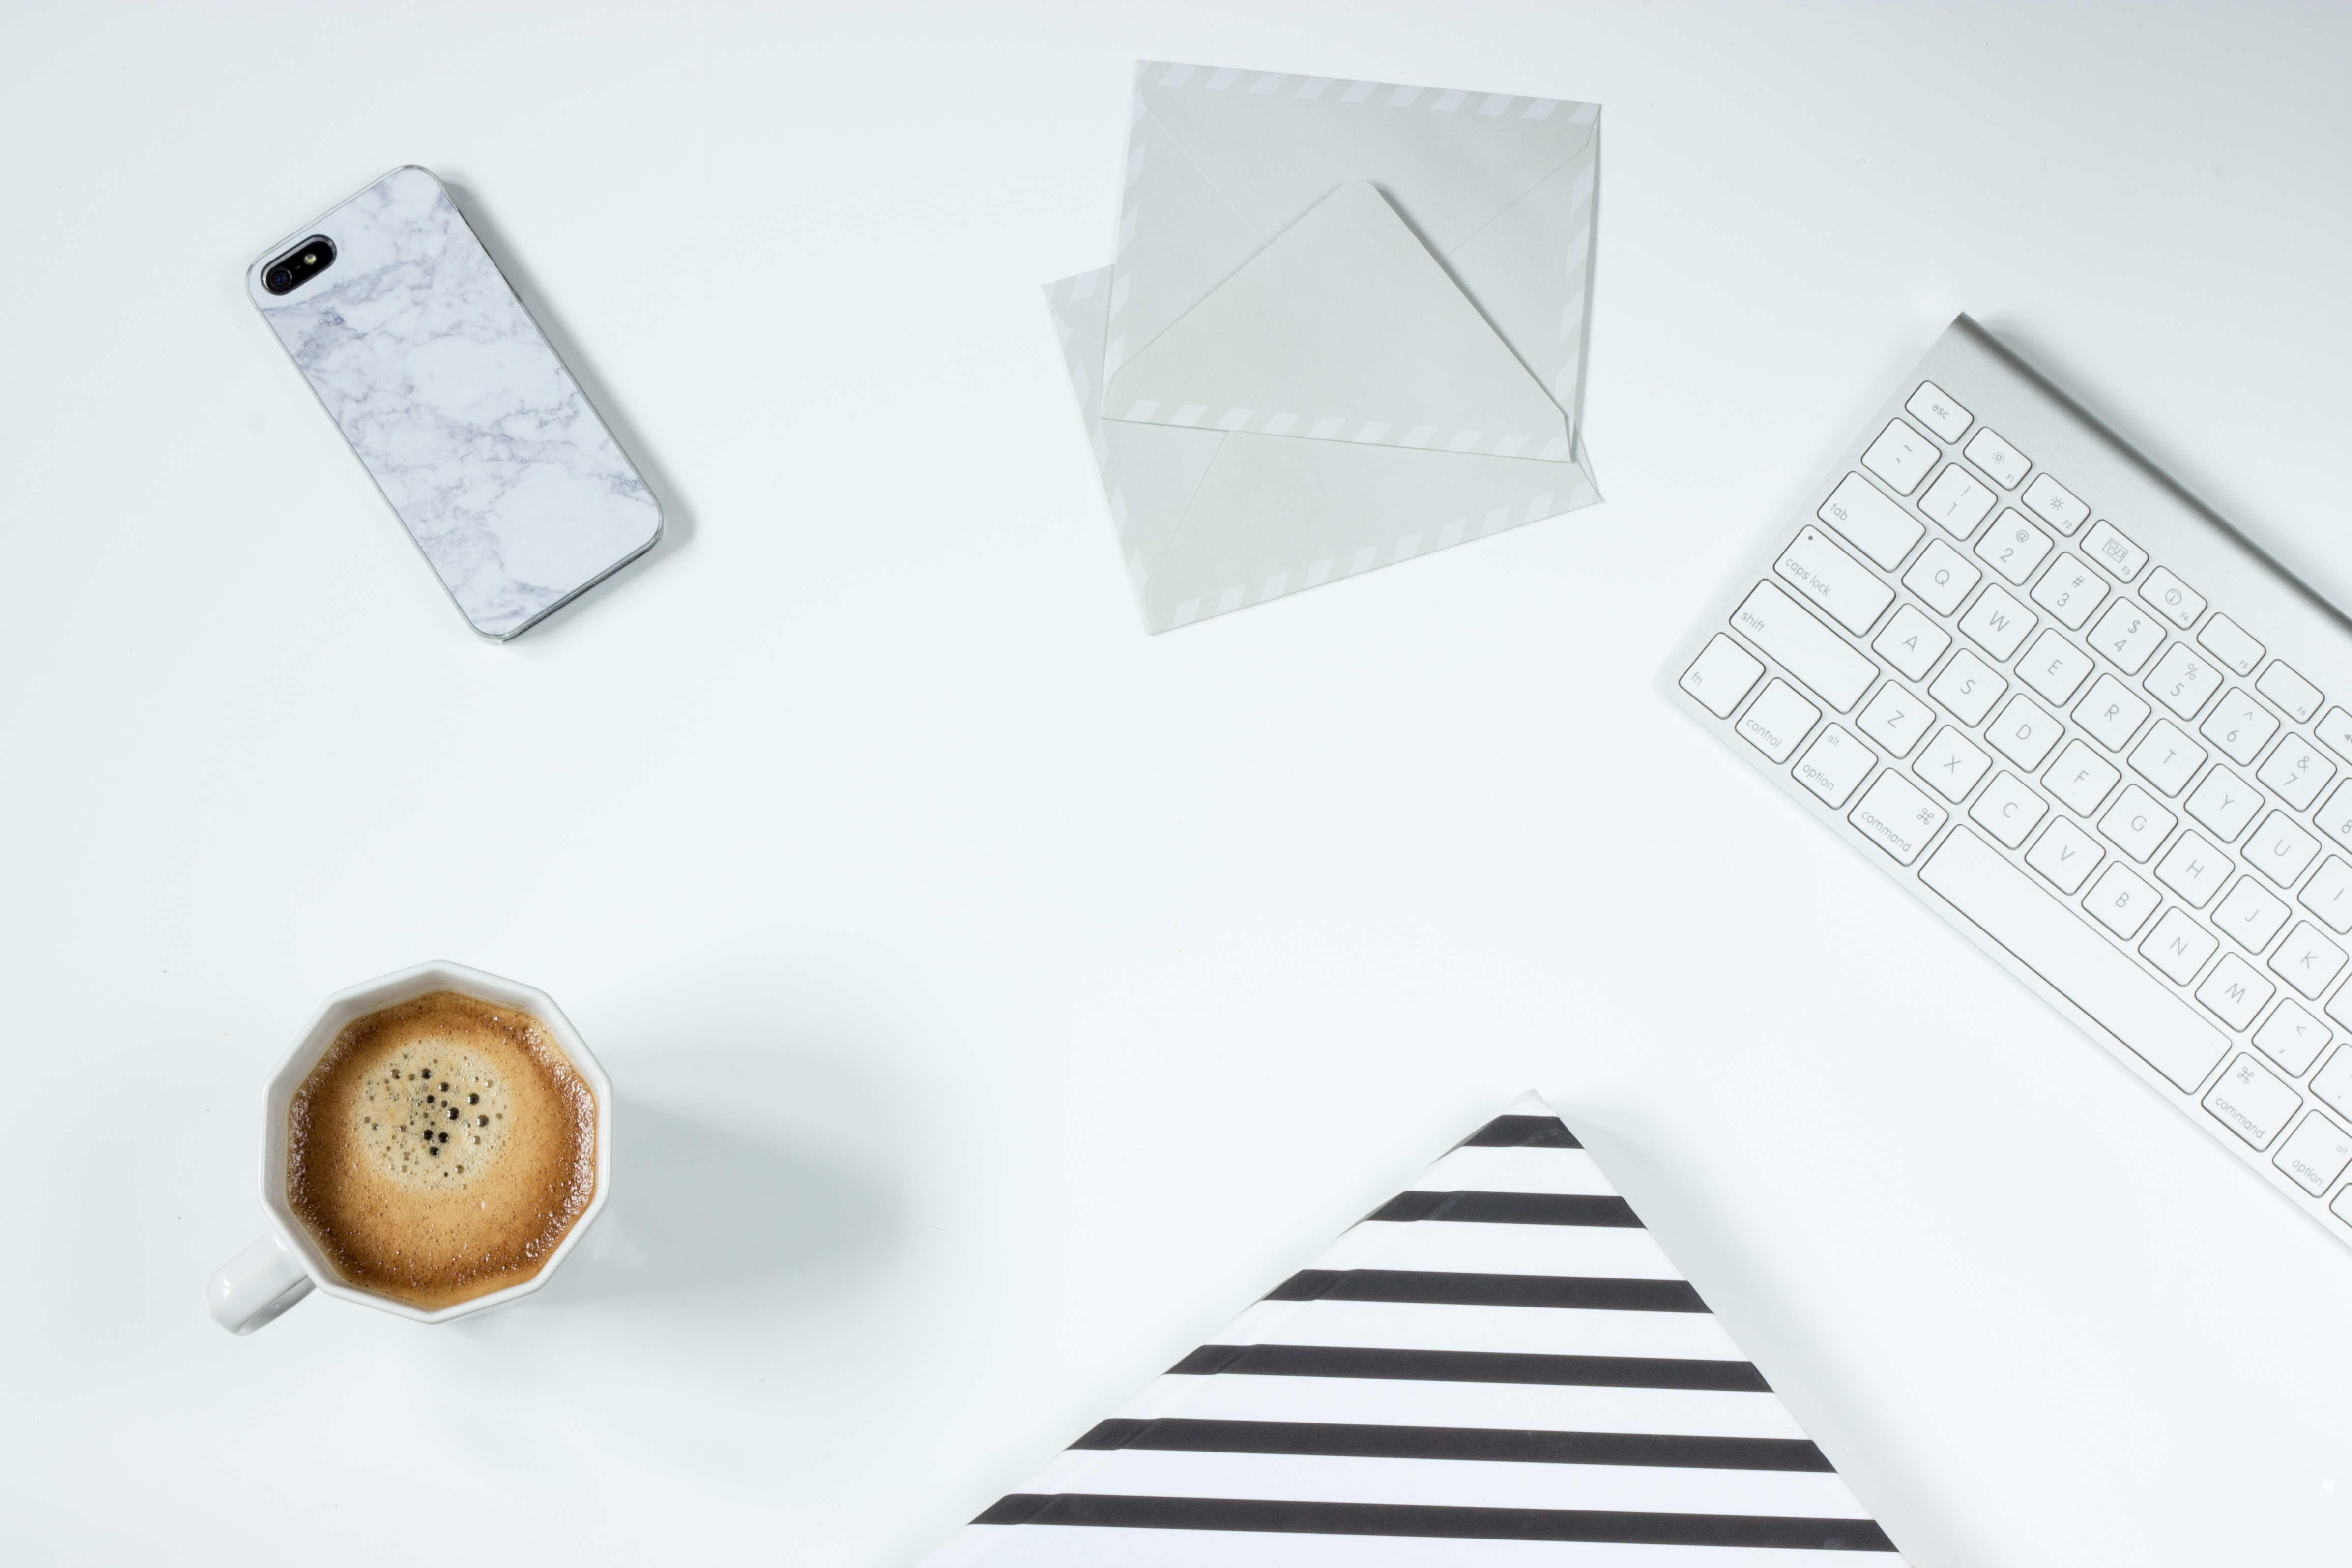
iphone, desk, notebook, smartphone, coffee, keyboard, technology, white, equipment, phone, workspace, office, mug, modern, brand, product, electronics, drawing, stripes, workplace, envelopes, apple magic keyboard, workdesk